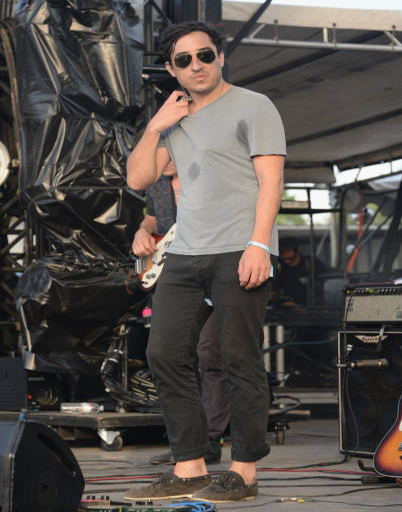
composer of grizzly bear performs onstage during day of the festival .